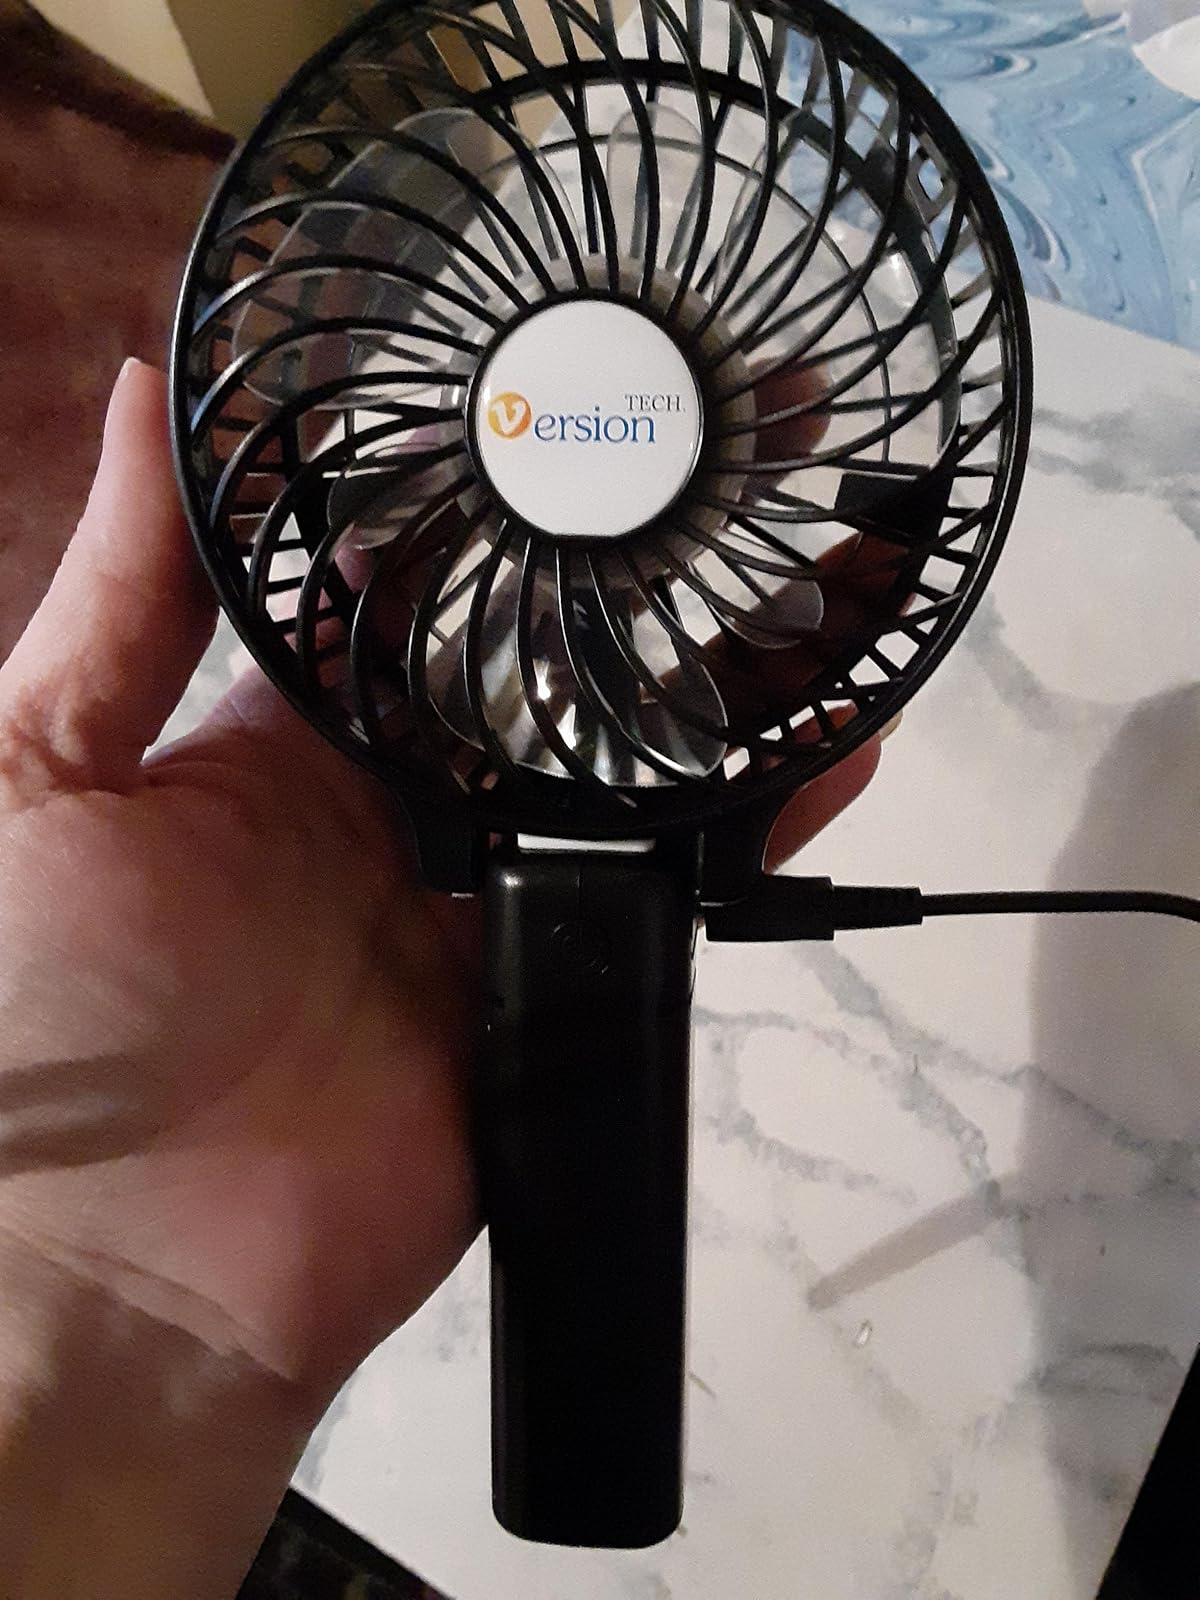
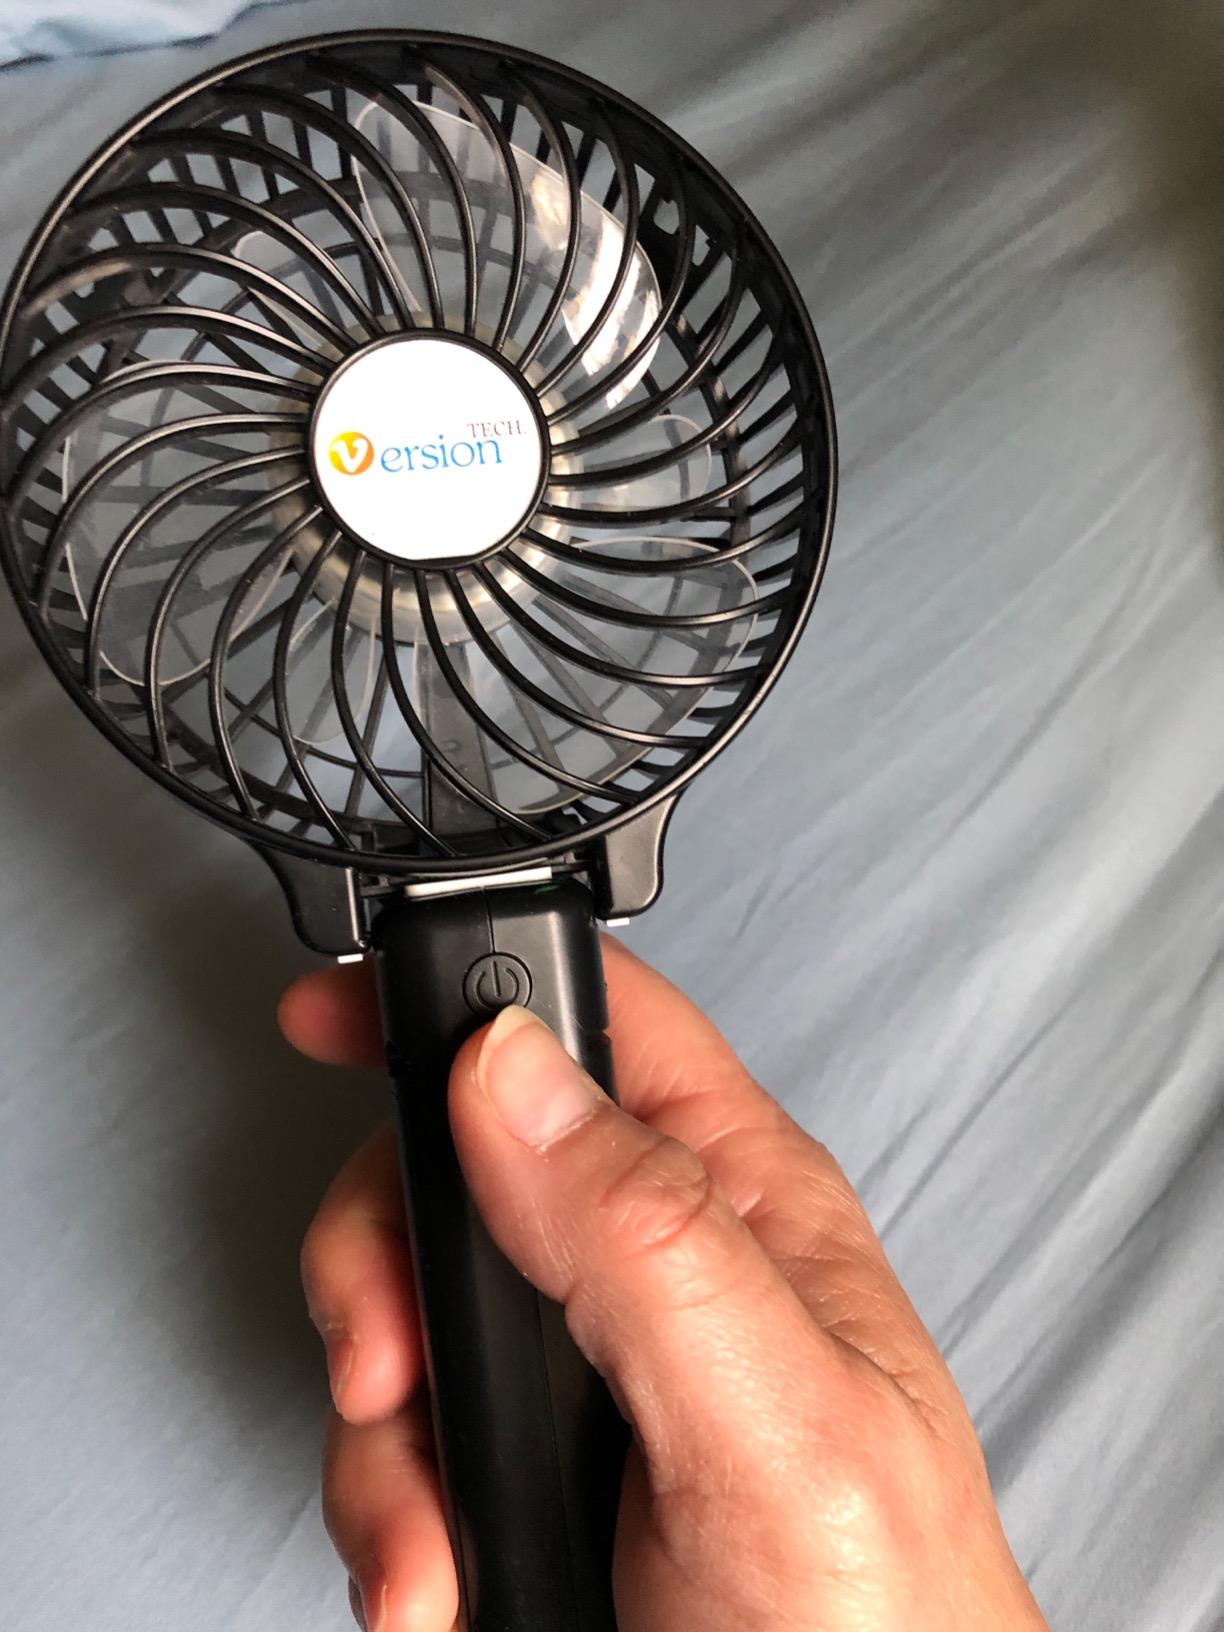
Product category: fan
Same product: yes